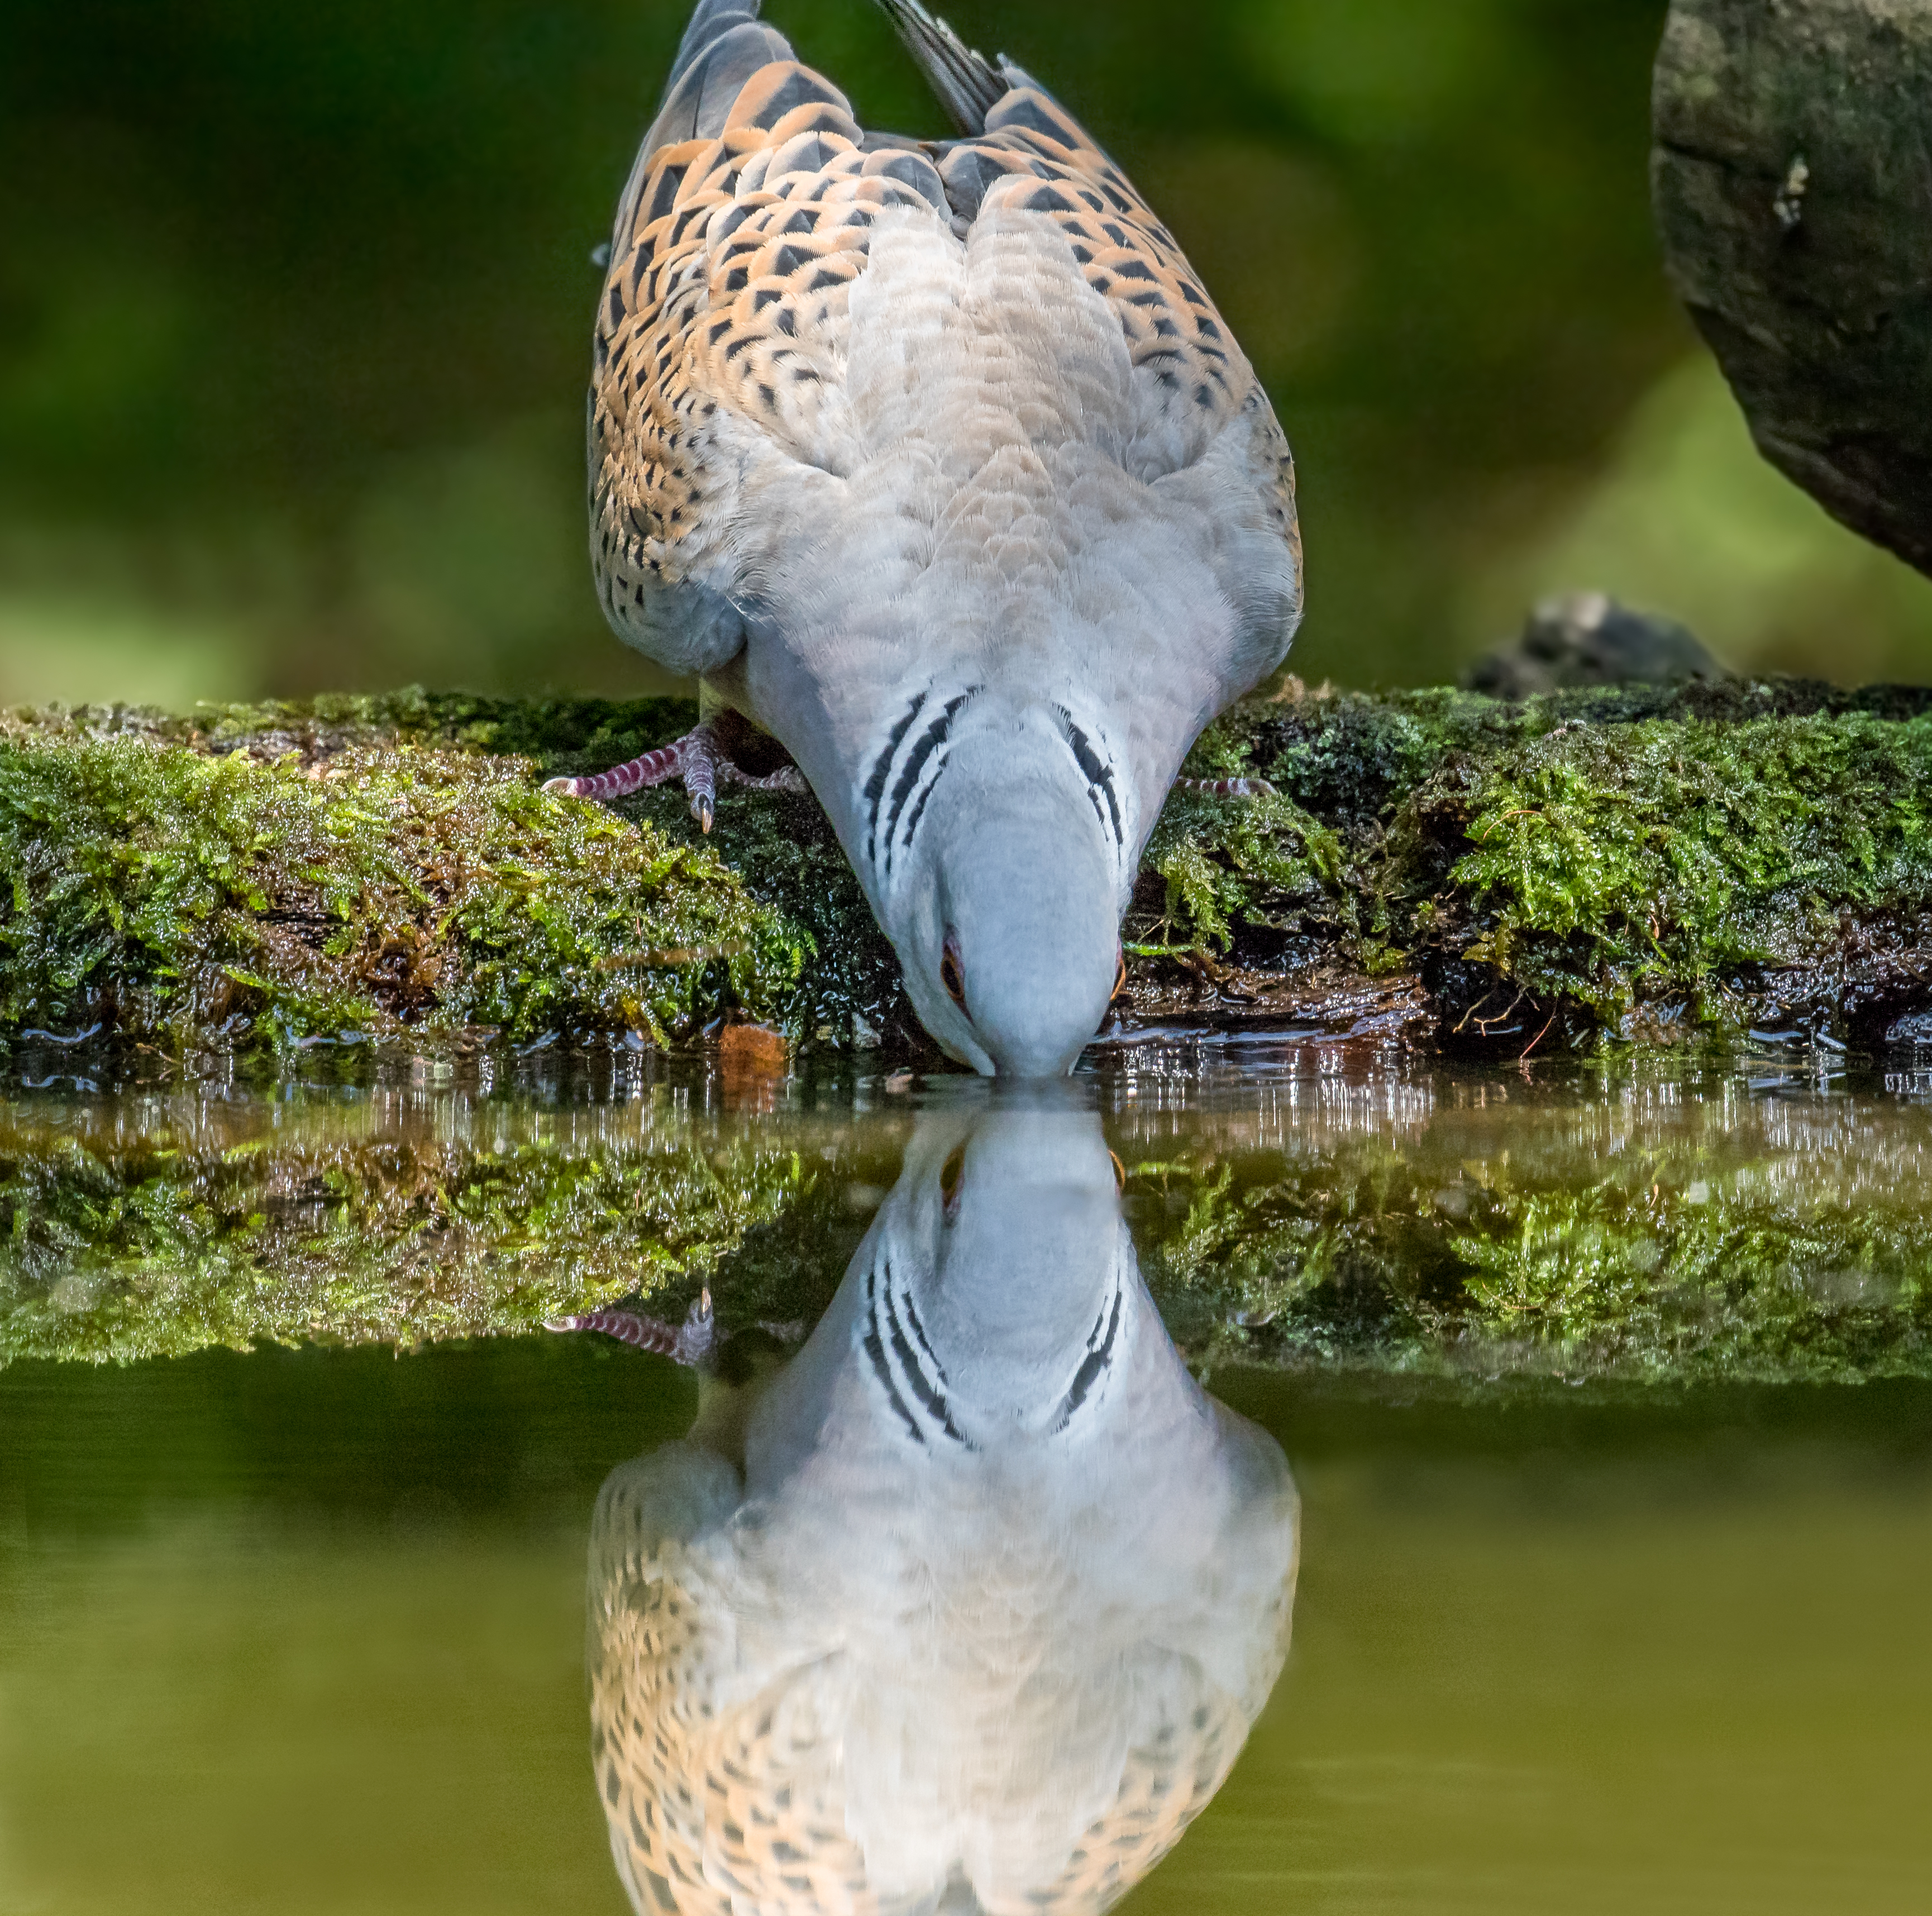
bird, wildlife, reflection, beak, fauna, duck, drinking, vertebrate, hungary, water bird, andymorffew, morffew, naturethroughthelens, turtledove